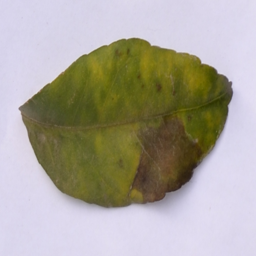
Plant part: leaf
Disease: black_spot